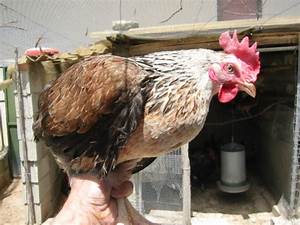
Label: chicken